Philippine hanging parrot

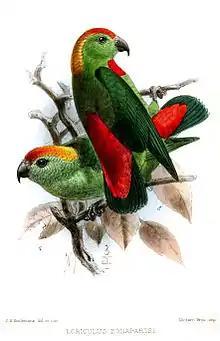
"L. p. bonapartei" which has now been split into the Black-billed hanging parrot

Philippine hanging parrots are about long, weigh 32–40 grams, and have a short rounded tail. They are mainly green with areas of red, orange, yellow, and blue varying between subspecies. The forehead is red and the irises are dark brown. Adults have red beaks and orange legs. They are sexually dimorphic with only the males having red on their chin or upper chest, except for the "Loriculus (philippensis) camiguinensis" in which neither the male or female has a red bib or chest. Juveniles have less red on their heads and paler beaks, but otherwise resemble the female.